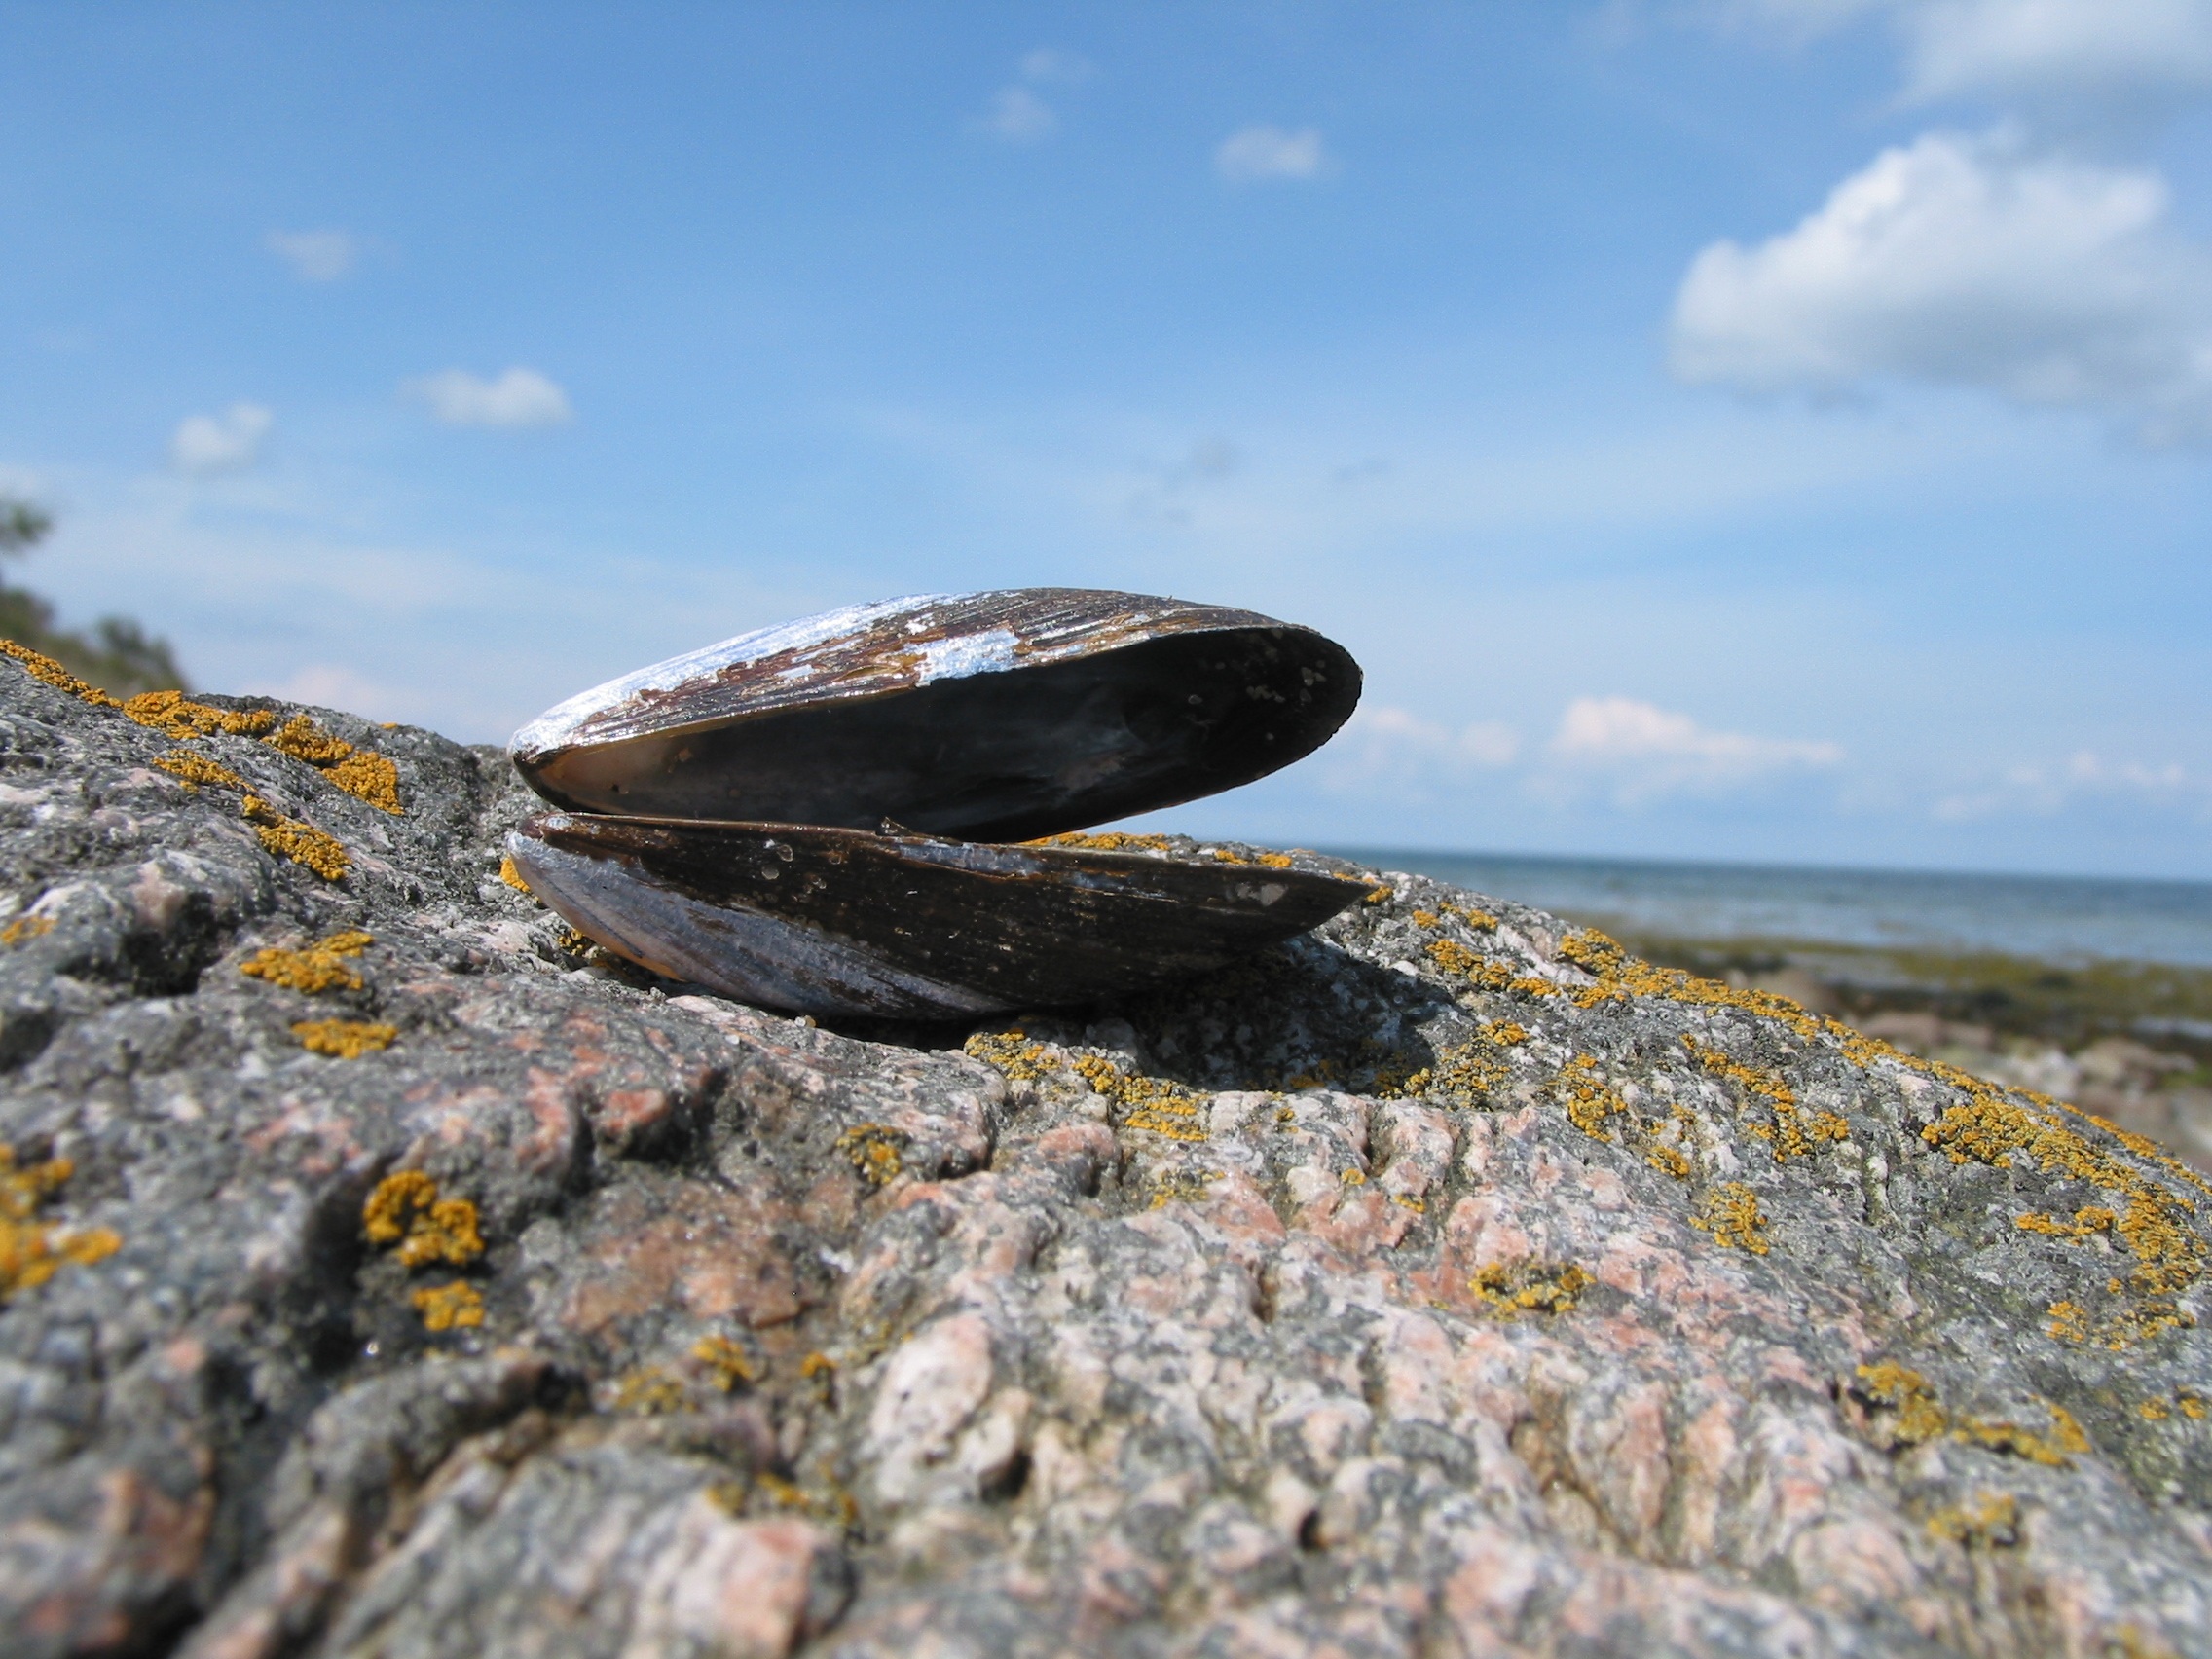
beach, sea, coast, water, nature, sand, rock, ocean, air, shore, wave, lake, wind, summer, relax, holiday, empty, terrain, close, material, shell, seashell, blue sky, weave, clouds, relaxation, geology, holidays, creature, frisch, collect, baltic sea, good weather, fund, washed up on, open shell